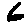
Label: 6